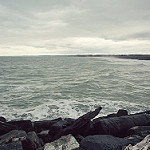
Label: sea